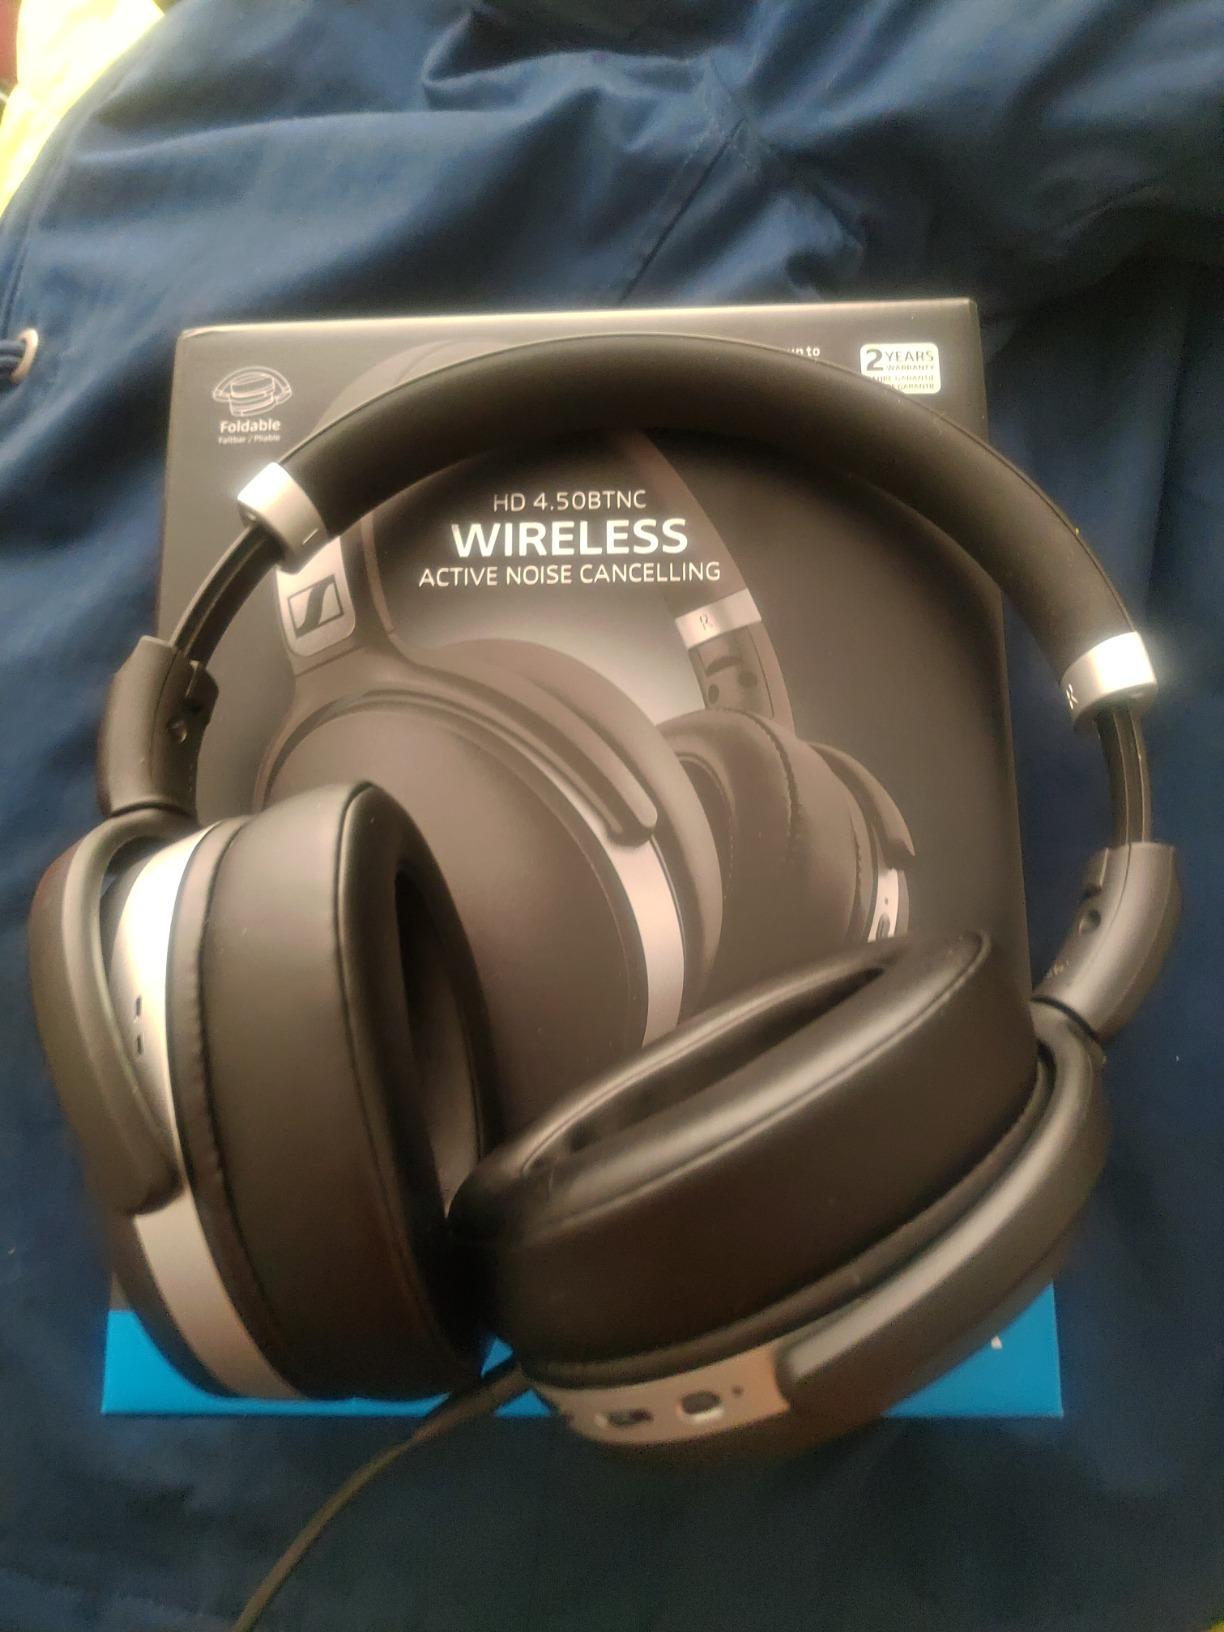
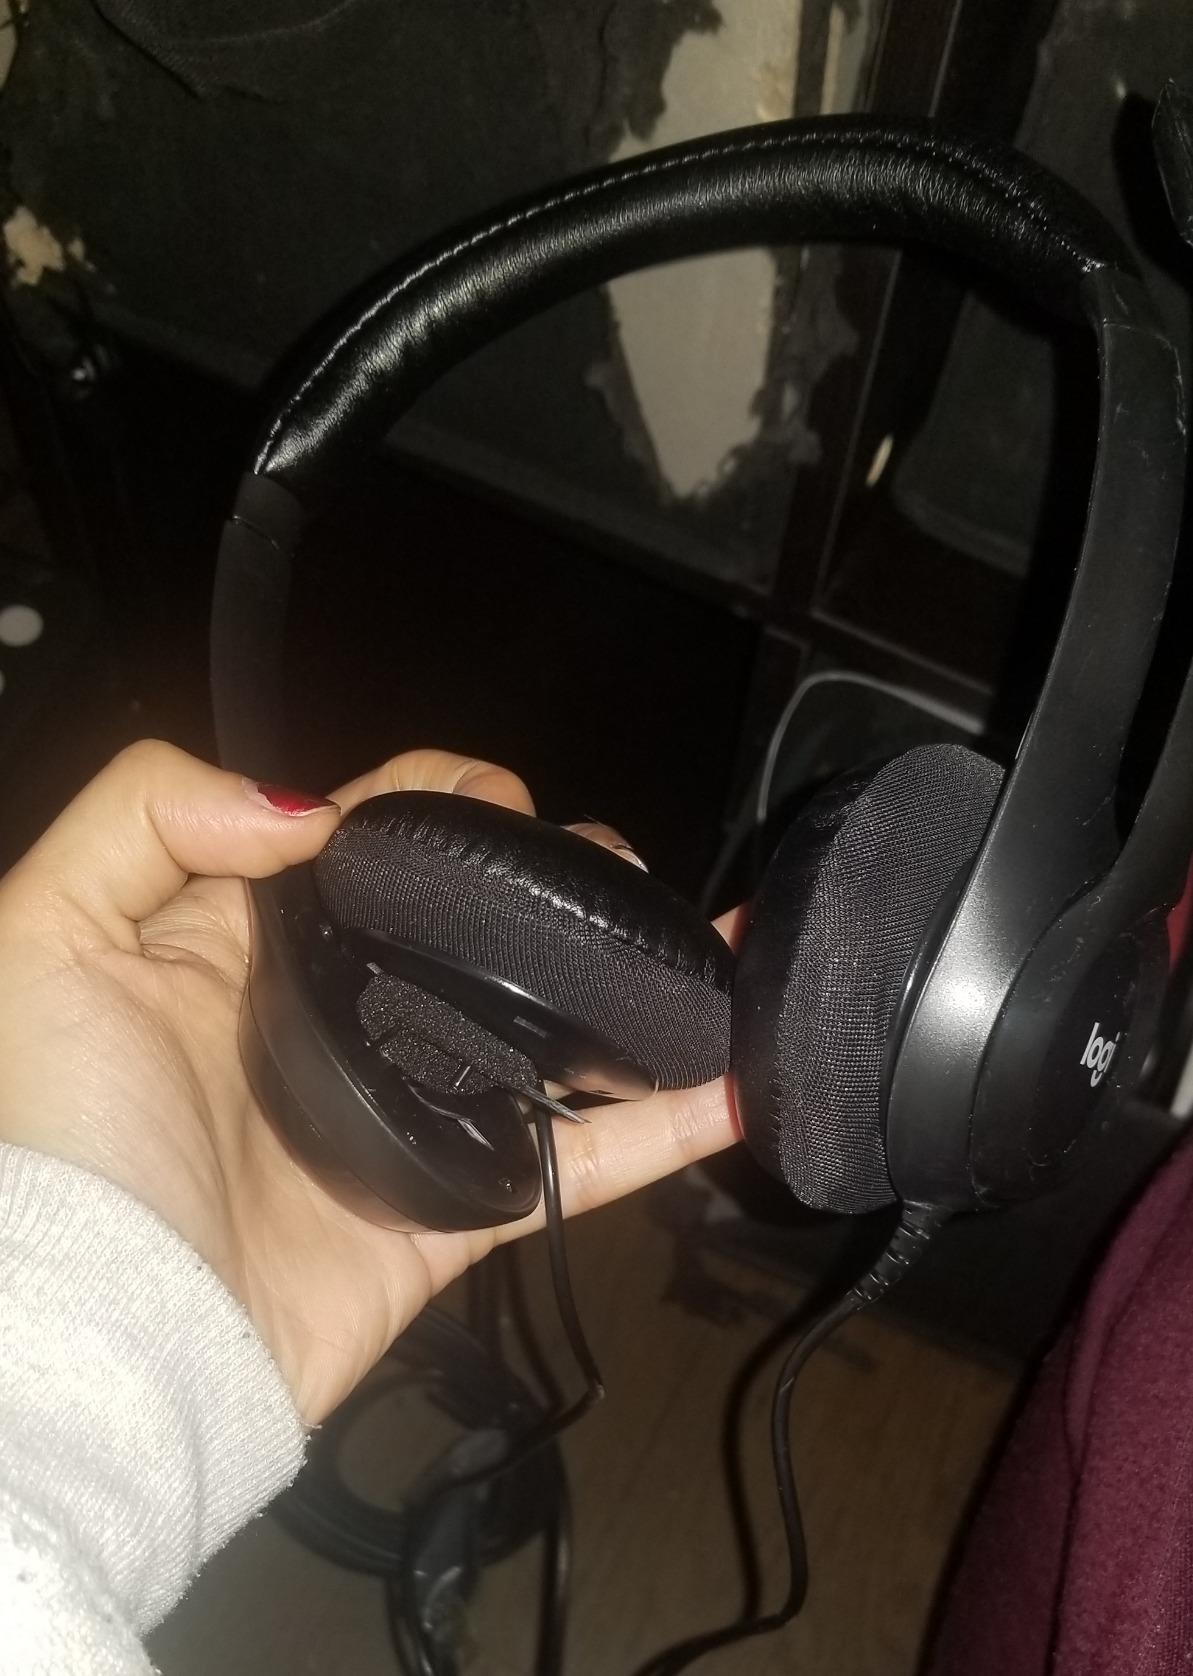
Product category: headphones
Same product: no